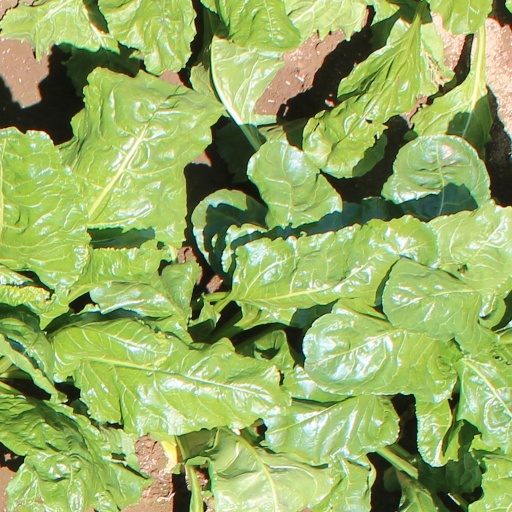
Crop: sugar beet